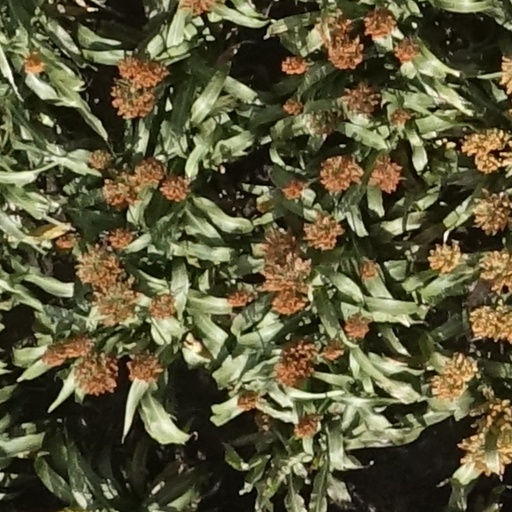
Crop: sorghum